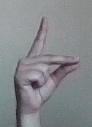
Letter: ta